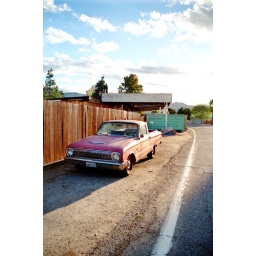
An old car parked on a street in PiruBy Claudia Cardens